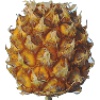
Label: pineapple_mini